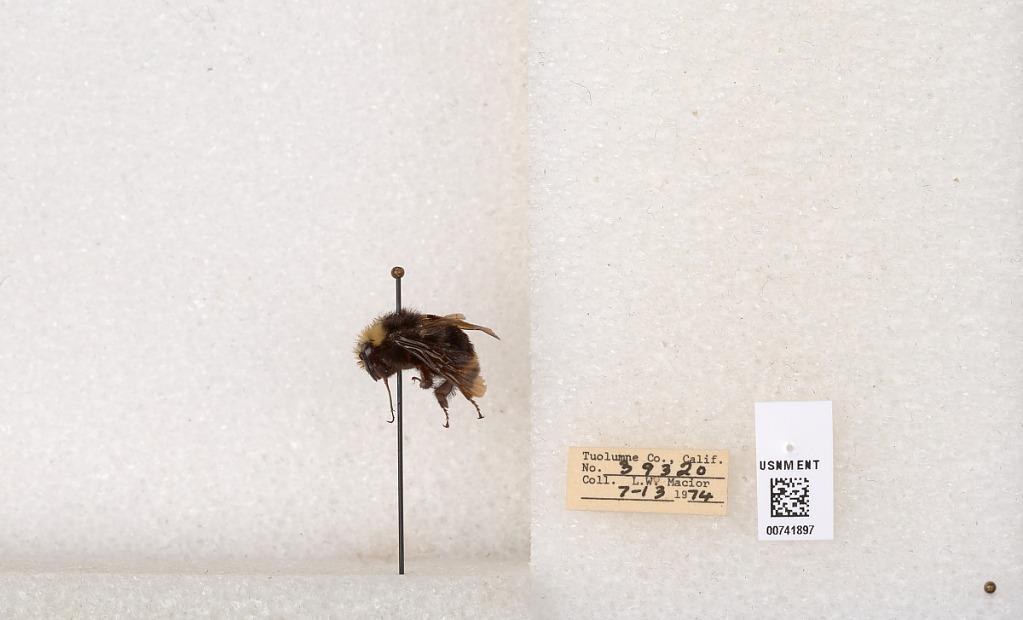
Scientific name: Bombus (Pyrobombus) vosnesenskii Radoszkowski
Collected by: L. Macior
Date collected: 1974-7-13
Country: United States
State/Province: California
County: Tuolumne
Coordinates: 37.9712, -120.228